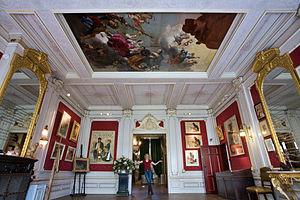
Le cabinet des Chats ou le musée du Chat est un musée d'art privé situé à Amsterdam, aux Pays-Bas, qui présente des œuvres représentant des chats.